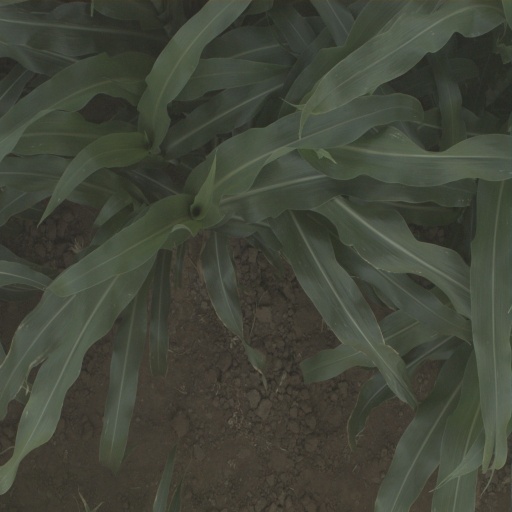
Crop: sorghum